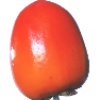
Label: Kaki 1